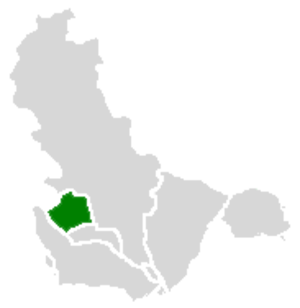
Le district de Gulou est une subdivision administrative de la province du Fujian en Chine. Il est placé sous la juridiction de la ville-préfecture de Fuzhou.